Arsène Millocheau

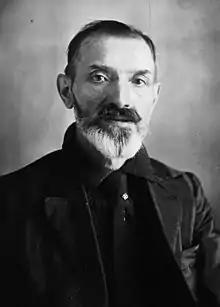
Arsène Millocheau (1921)

Arsène Millocheau was a French cyclist of the early 1900s. He was born in Champseru in 1867.